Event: Nepal Earthquake
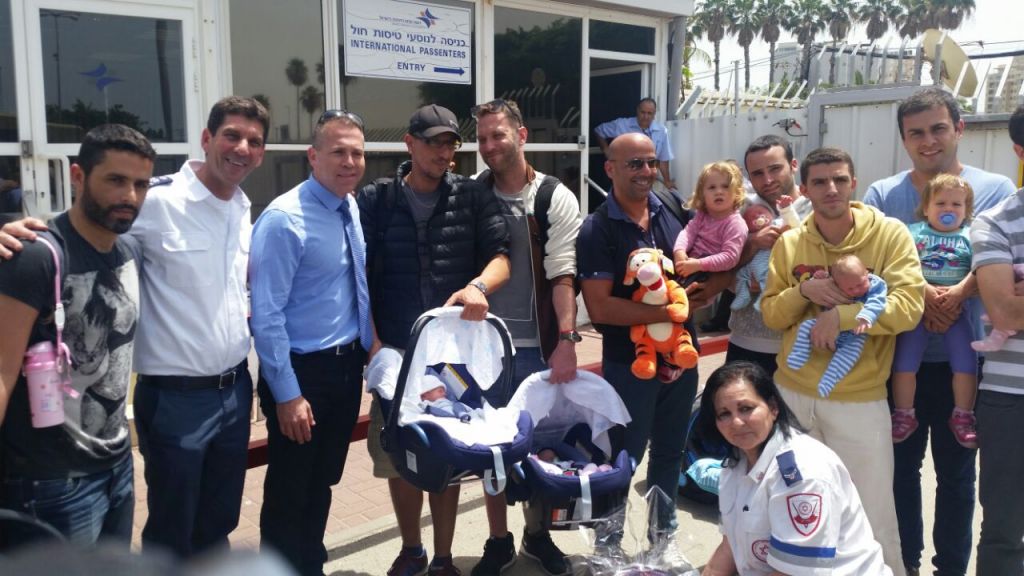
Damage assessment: no_damage